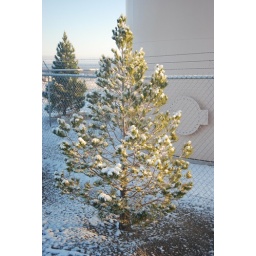
A real pine tree covered with snow in the desert